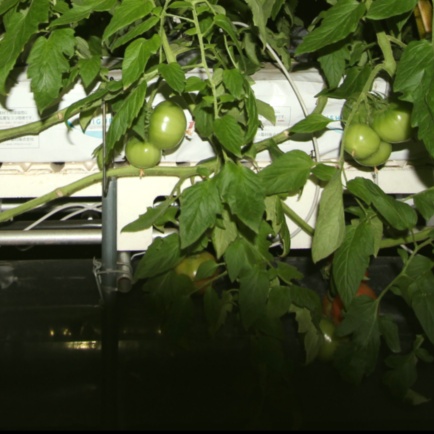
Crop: tomato